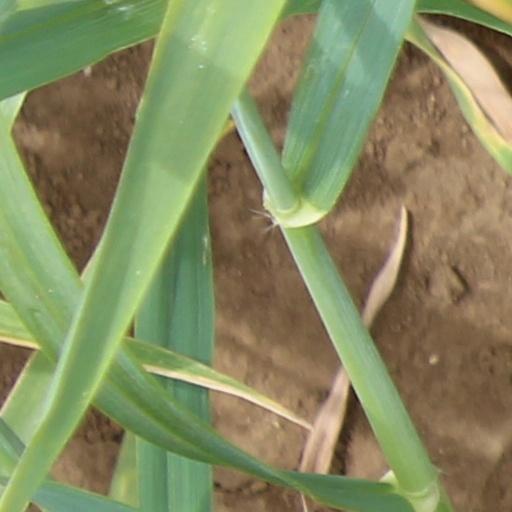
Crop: wheat